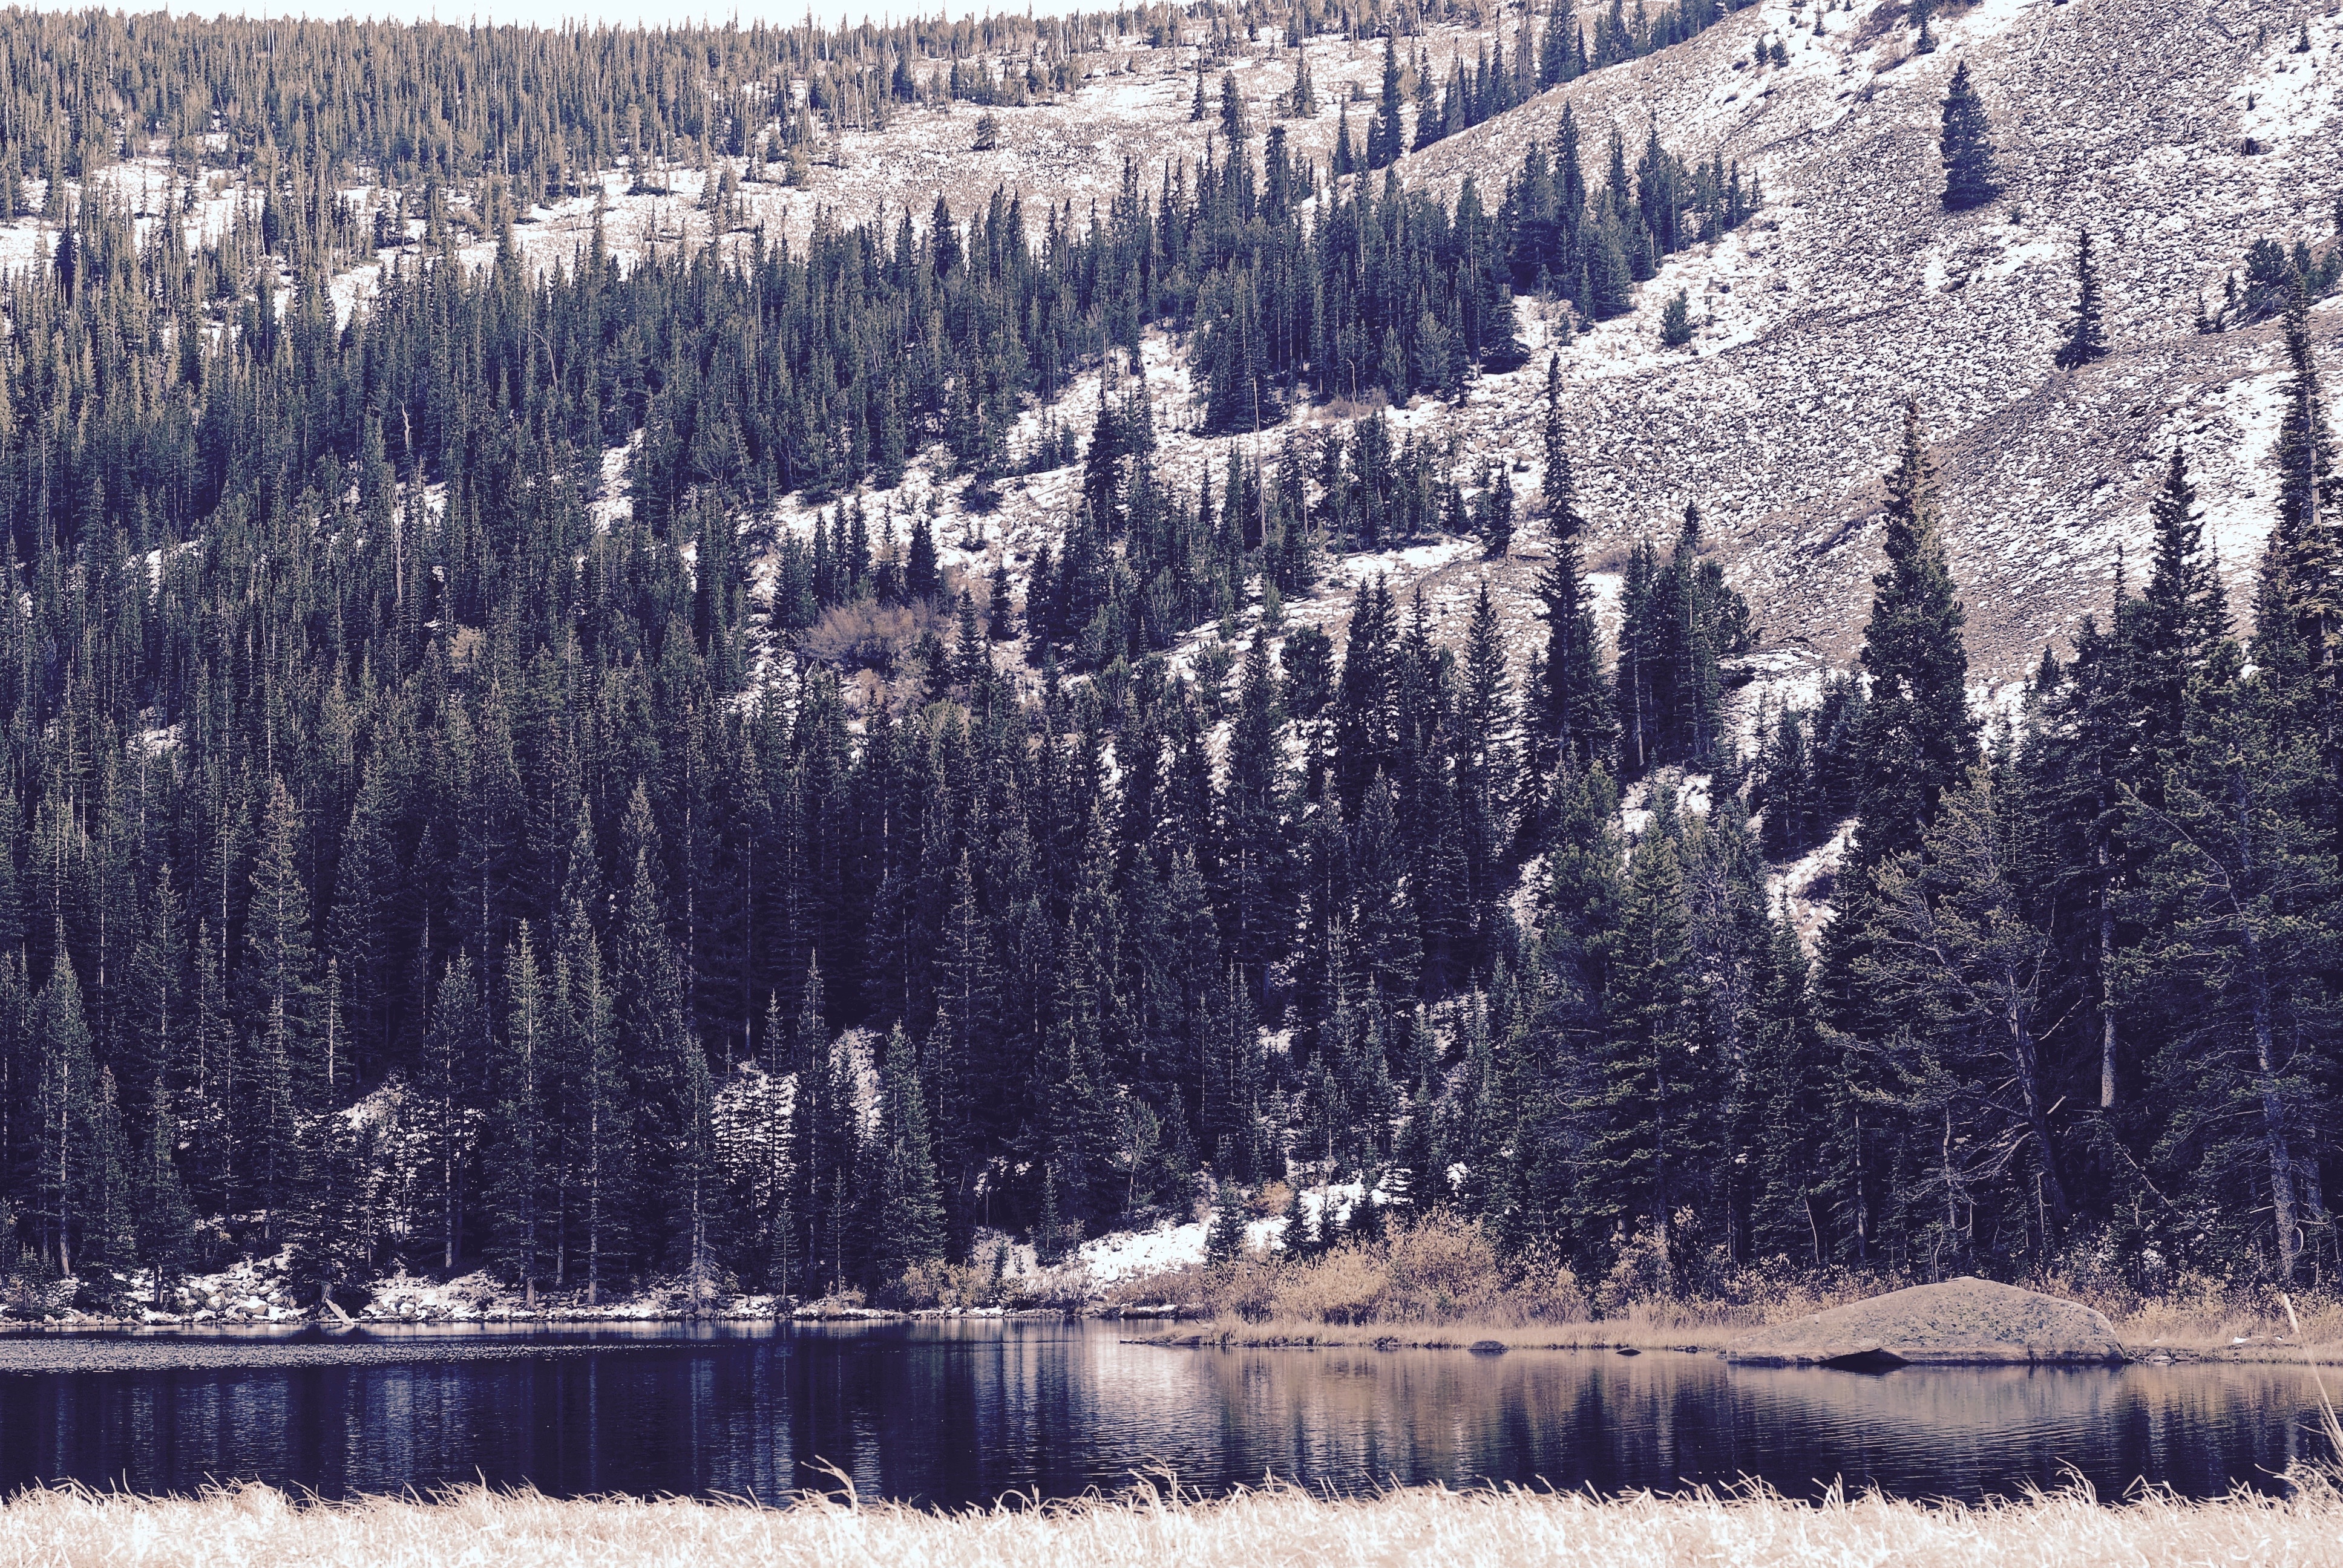
tree, forest, wilderness, mountain, snow, winter, lake, frost, mountain range, ice, reflection, weather, hillside, season, spruce, woody plant